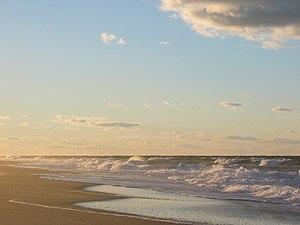
Coucher de soleil sur la plage du Cap Cod, dans le Massachusetts (États-Unis).